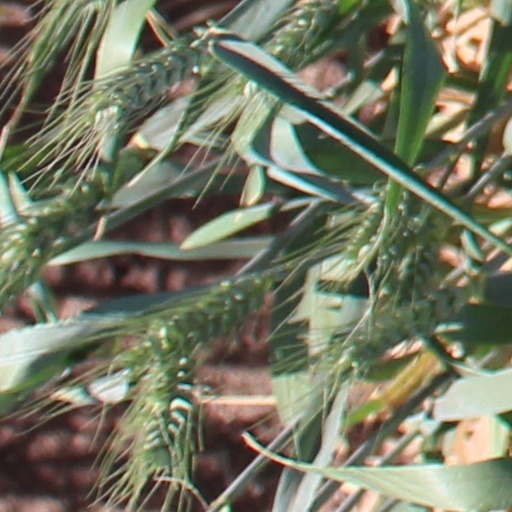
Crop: wheat